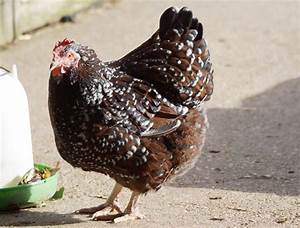
Label: gallina